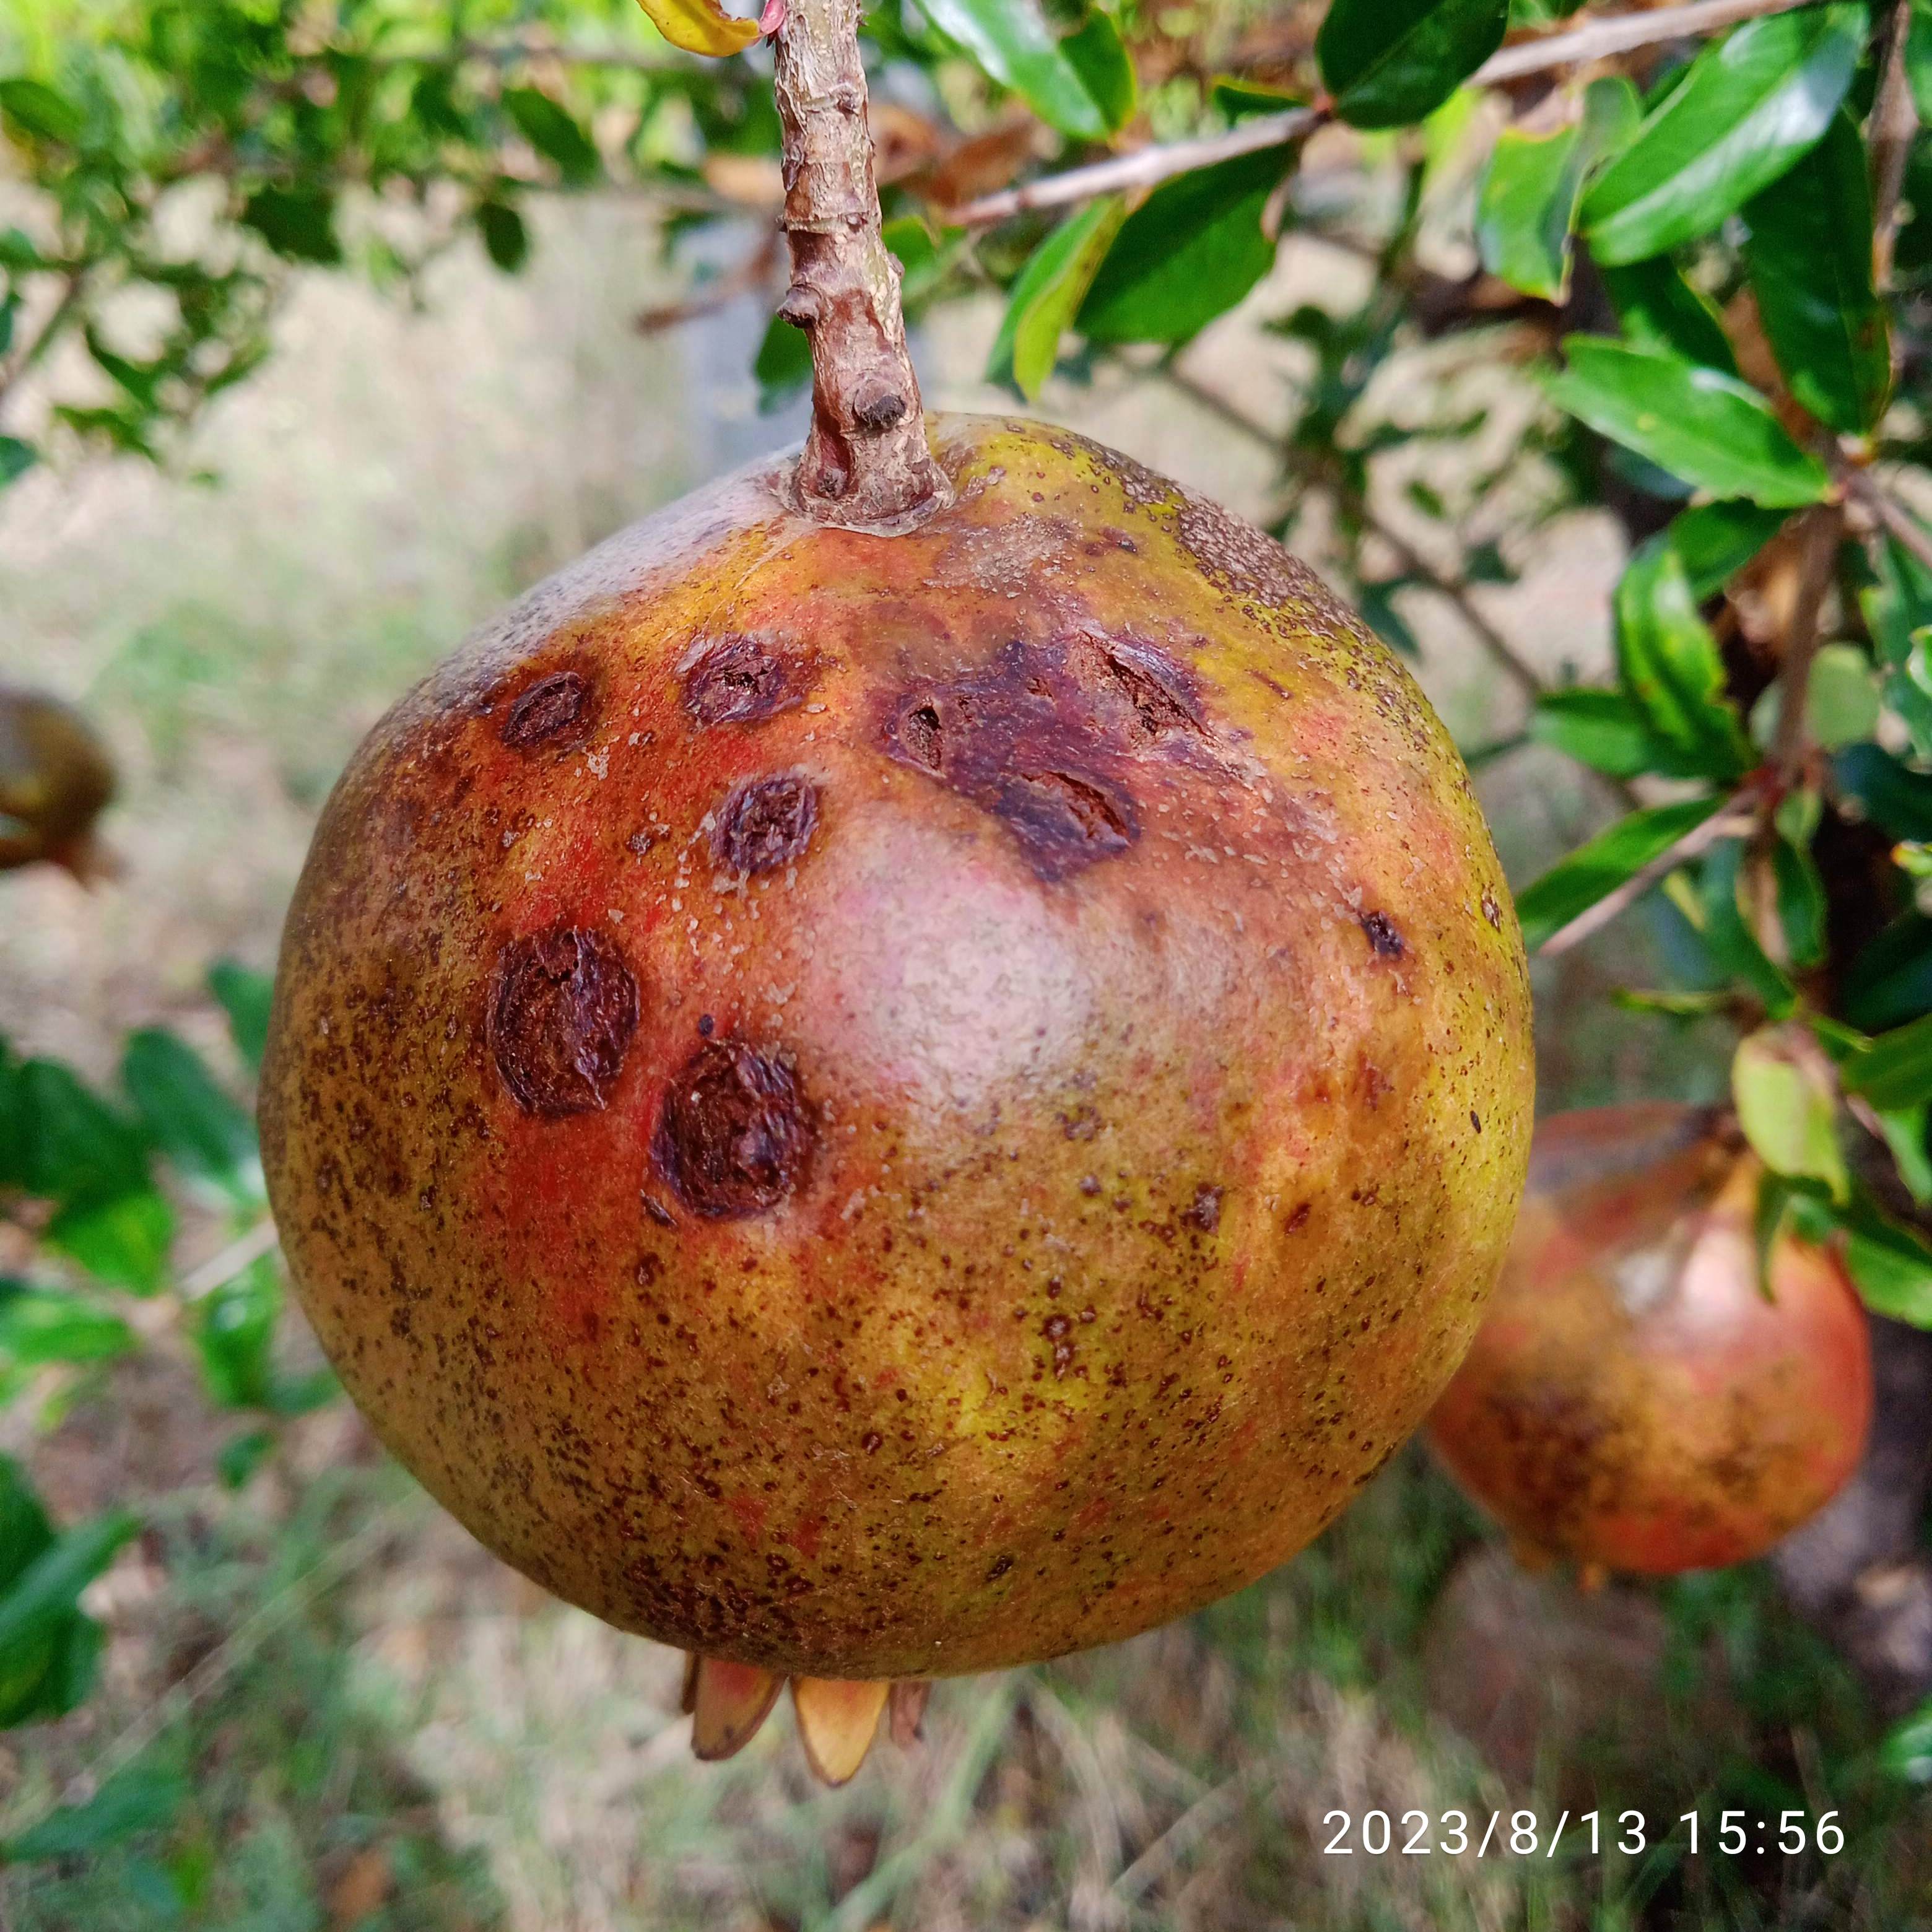
Label: Cercospora